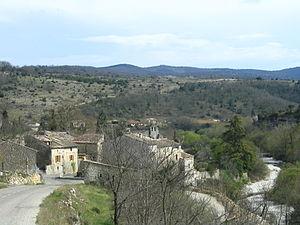
Saint-Maurice-d'Ibie est une commune française située dans le département de l'Ardèche, en région Auvergne-Rhône-Alpes.